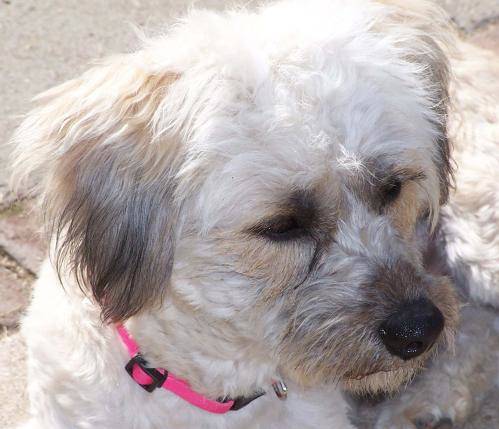
Label: dog